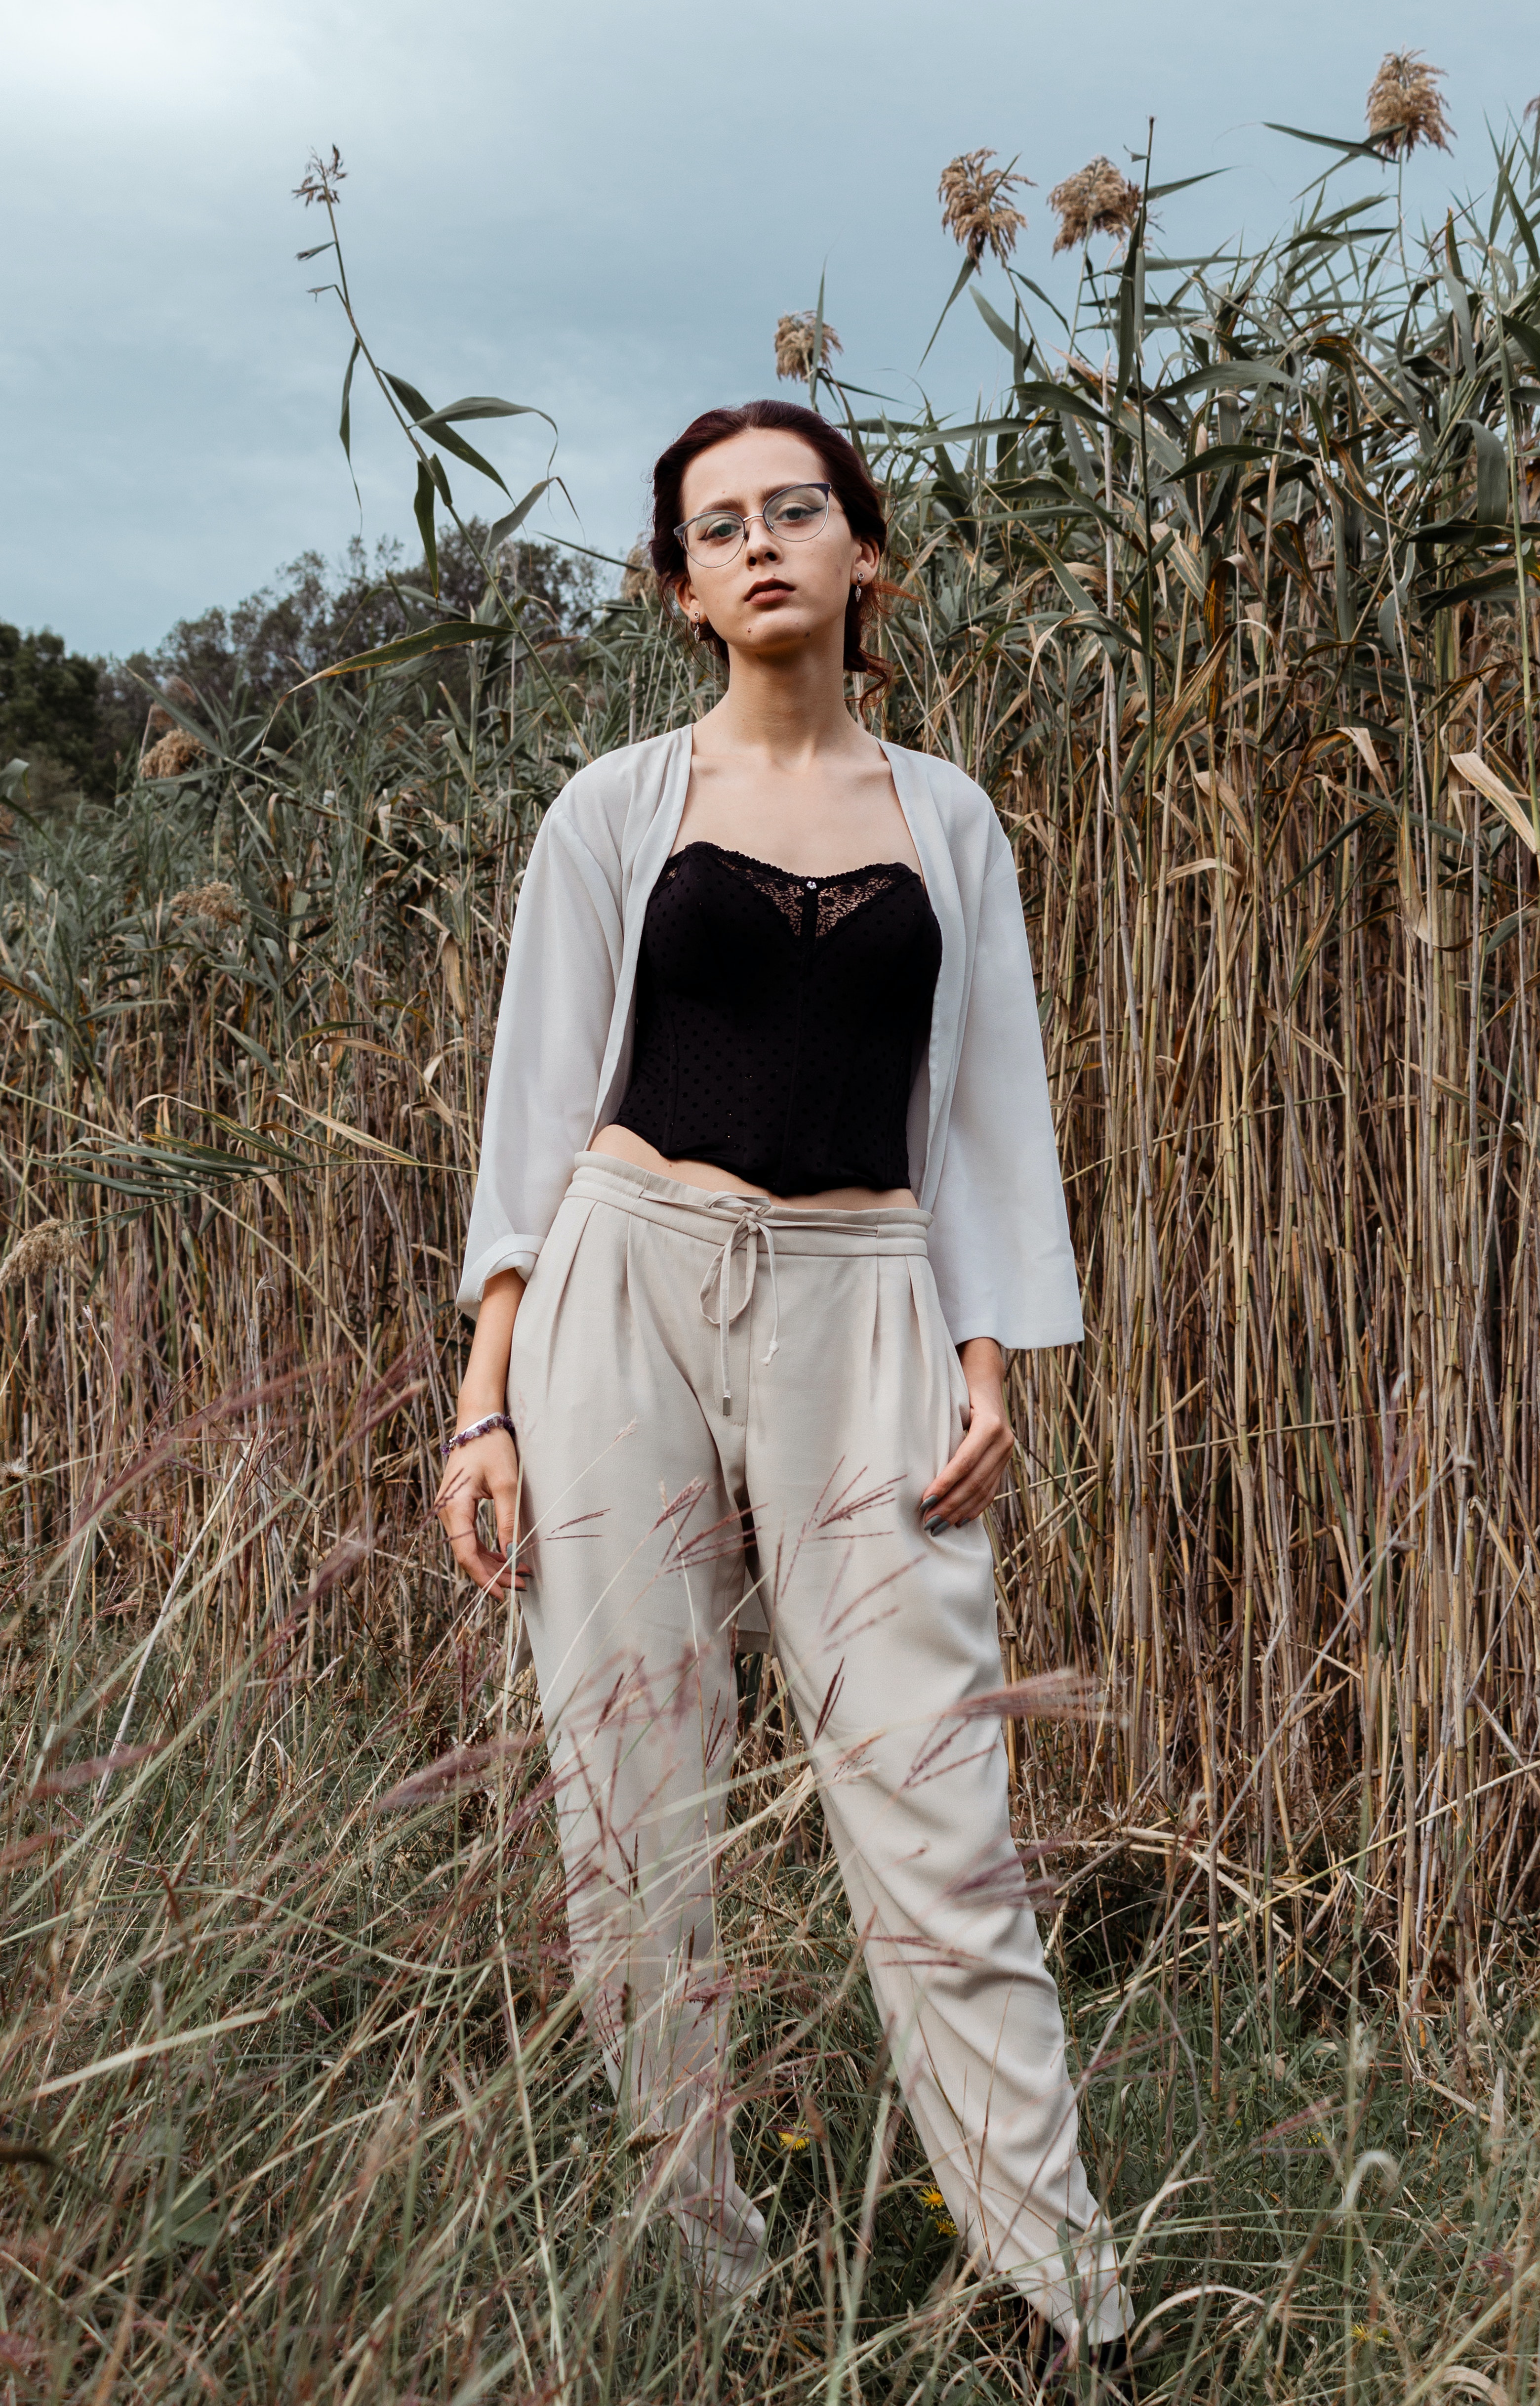
woman, sky, sleeve, dress shirt, People in nature, plant, flash photography, waist, grass, wood, happy, fashion design, grassland, thigh, formal wear, eyewear, long hair, blond, field, prairie, fashion model, human leg, brown hair, agriculture, vintage clothing, gown, pattern, winter, denim, fur, portrait photography, top, photo shoot